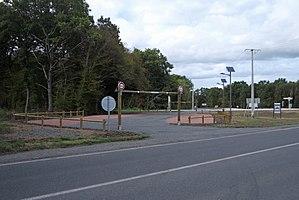
Parking de covoiturage Maison Blanche, à Espinasse-Vozelle, Allier, Auvergne, France, inauguré le 18 septembre 2015 [9129]
Espinasse-Vozelle est une commune française située dans le département de l'Allier, en région Auvergne-Rhône-Alpes. Elle fait partie de l'aire urbaine de Vichy.